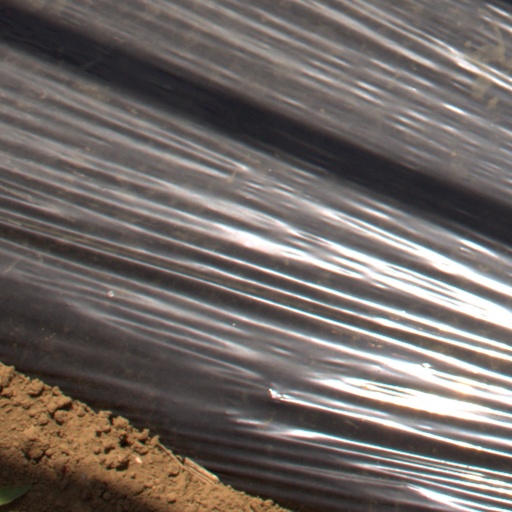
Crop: Jerusalem artichoke